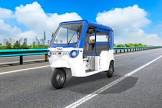
Vehicle type: Auto Rickshaws